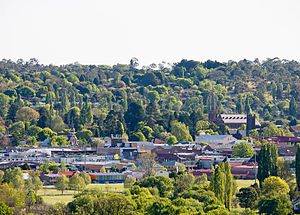
Armidale
Armidale (New South Wales)
Armidale er en by i New South Wales i Australien. Byen blev grundlagt i 1849 og havde i 2016 en befolkning på 23.352.